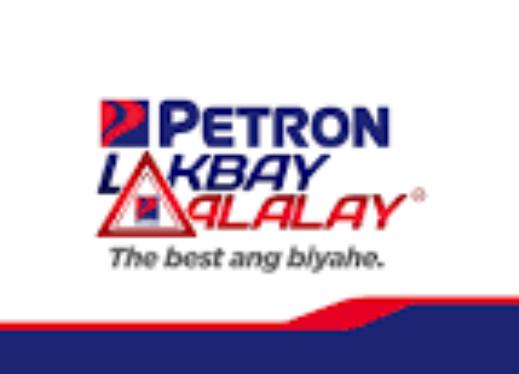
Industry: Transportation